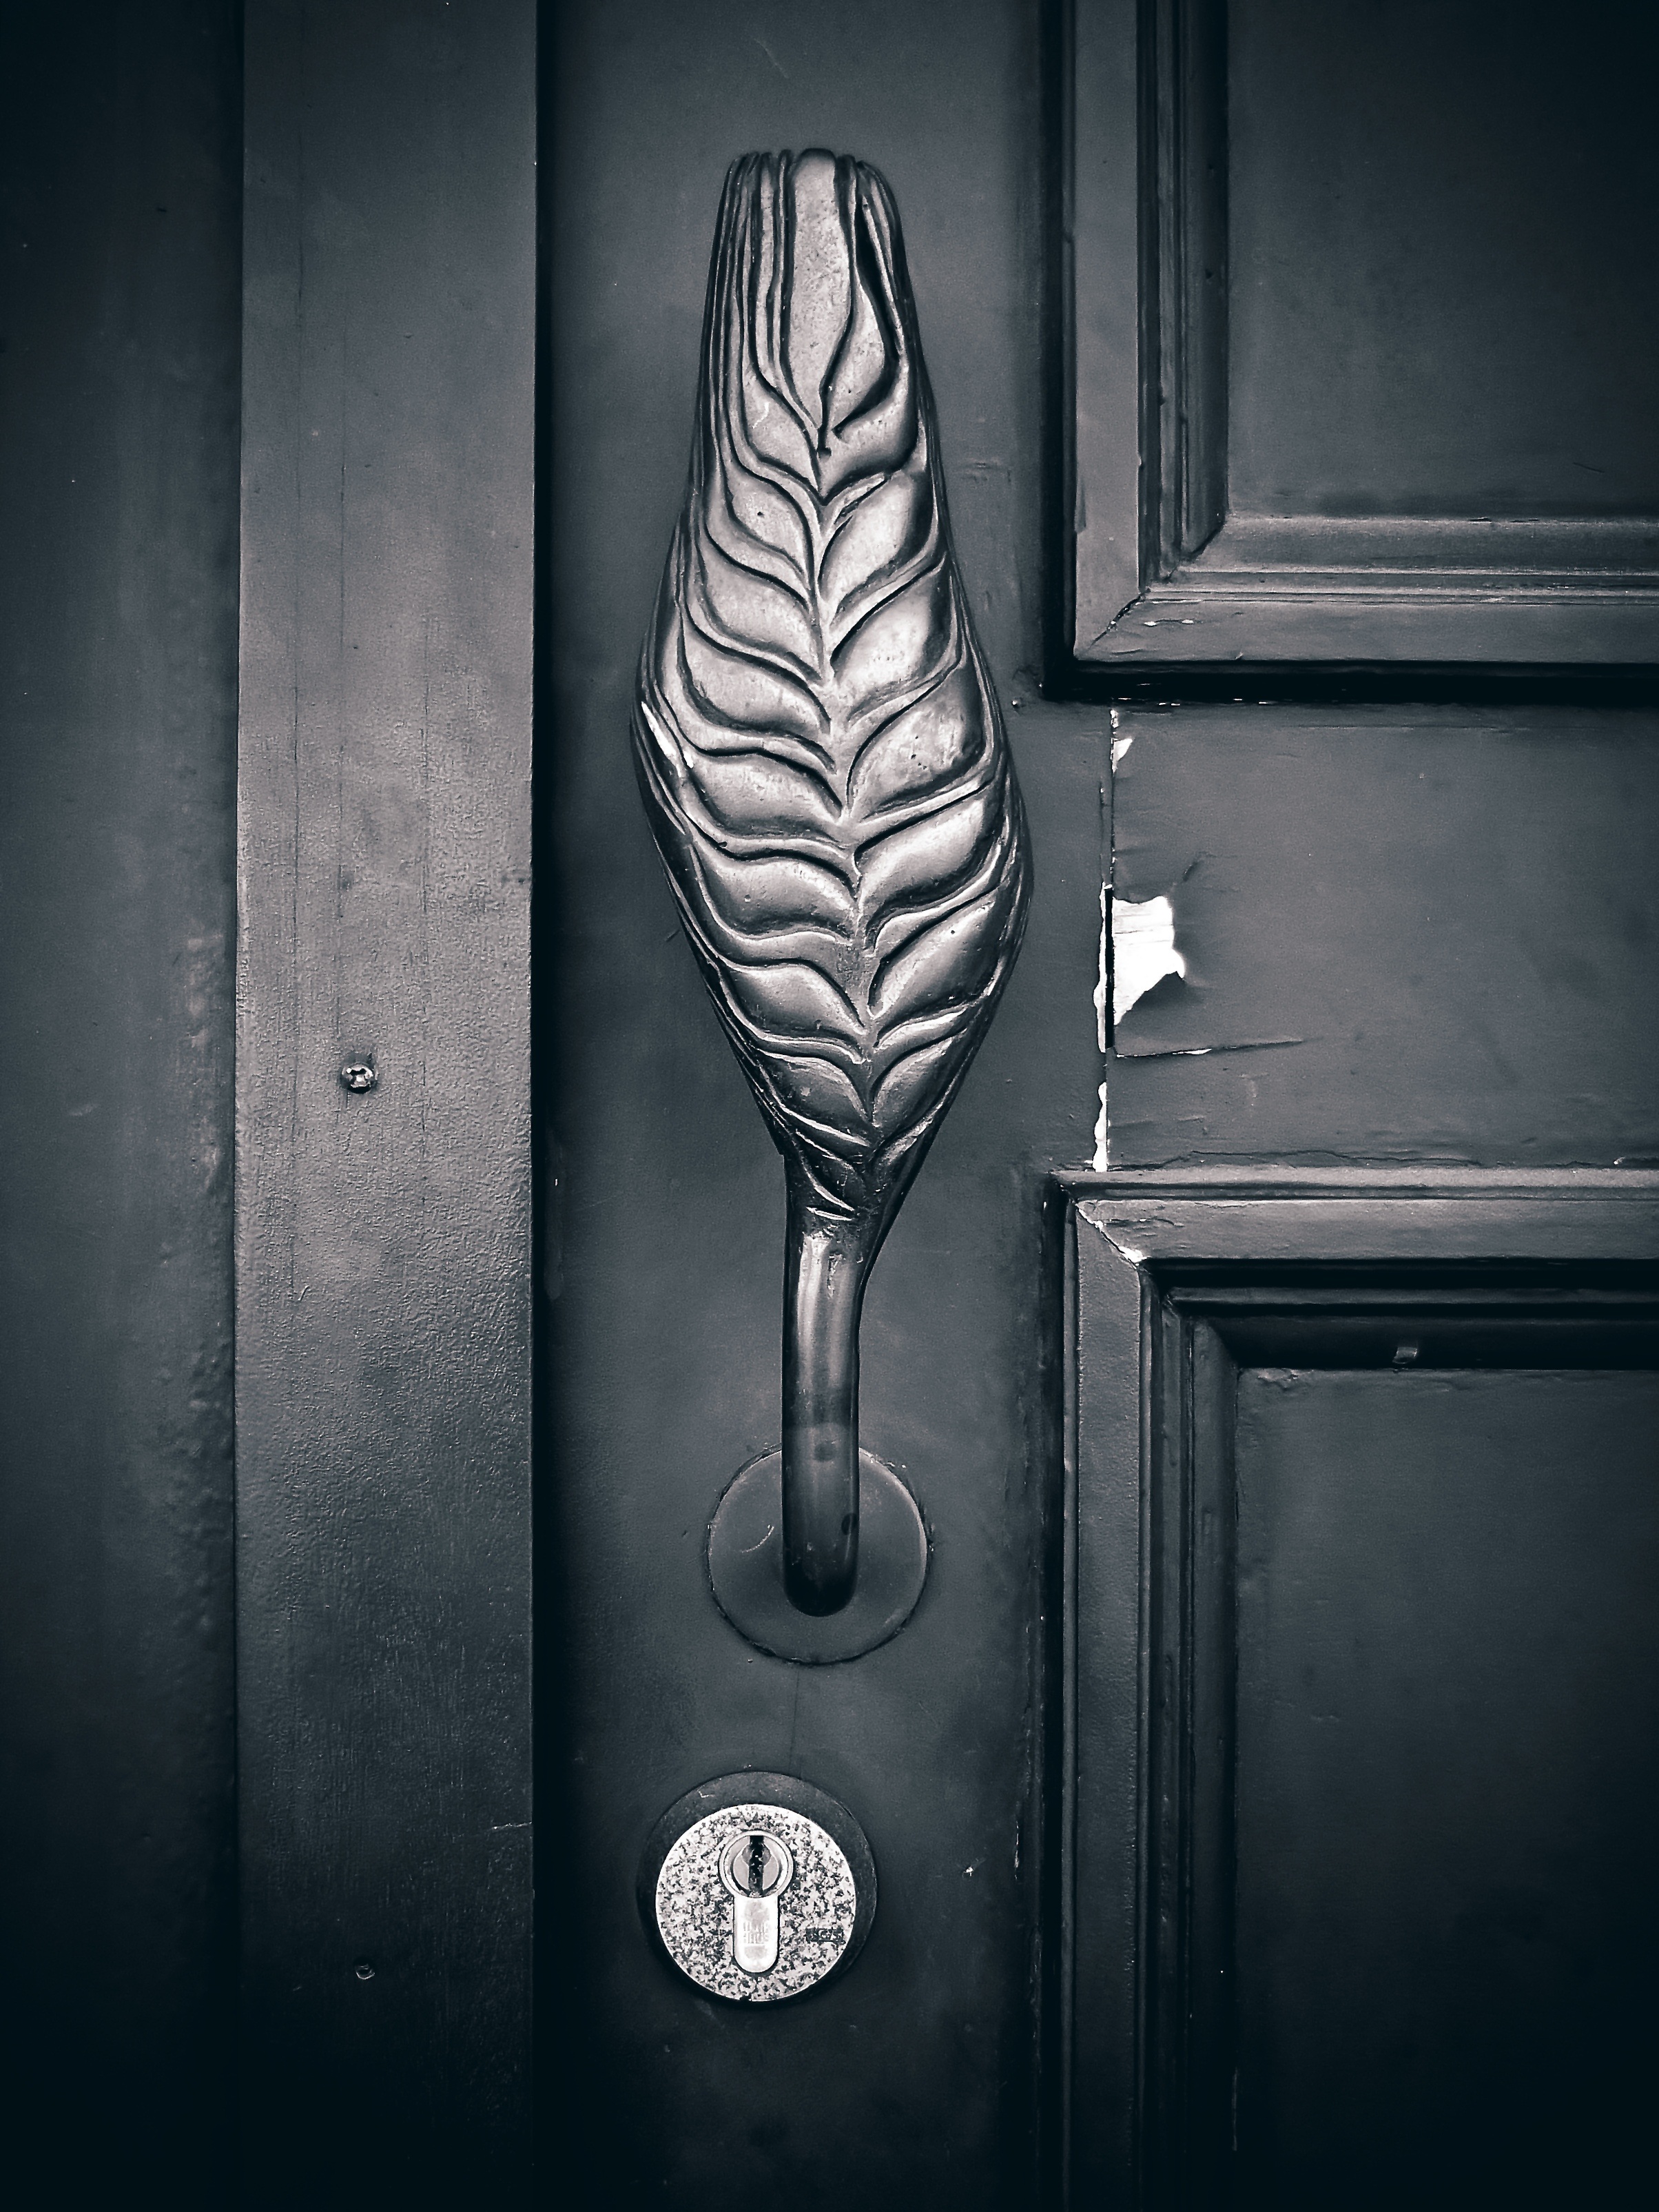
light, black and white, wood, white, glass, old, metal, darkness, blue, black, monochrome, close, lighting, door, black white, handle, ornament, interior design, shape, input, old door, old wooden door, fitting, door lock, door handle, door knob, still life photography, monochrome photography